Climate change in Ohio

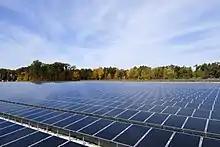
Solar panels, Toledo Air National Guard Base, Swanton

A publication by the Climate System Research Center of the University of Massachusetts Amherst projects that, under the higher emissions scenario where global average temperature increases by , Cincinnati would experience over 80 days a year with temperatures over , and 29 days a year over .